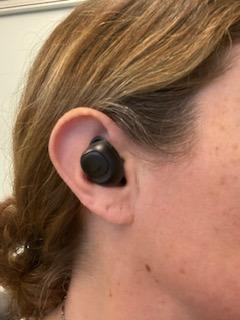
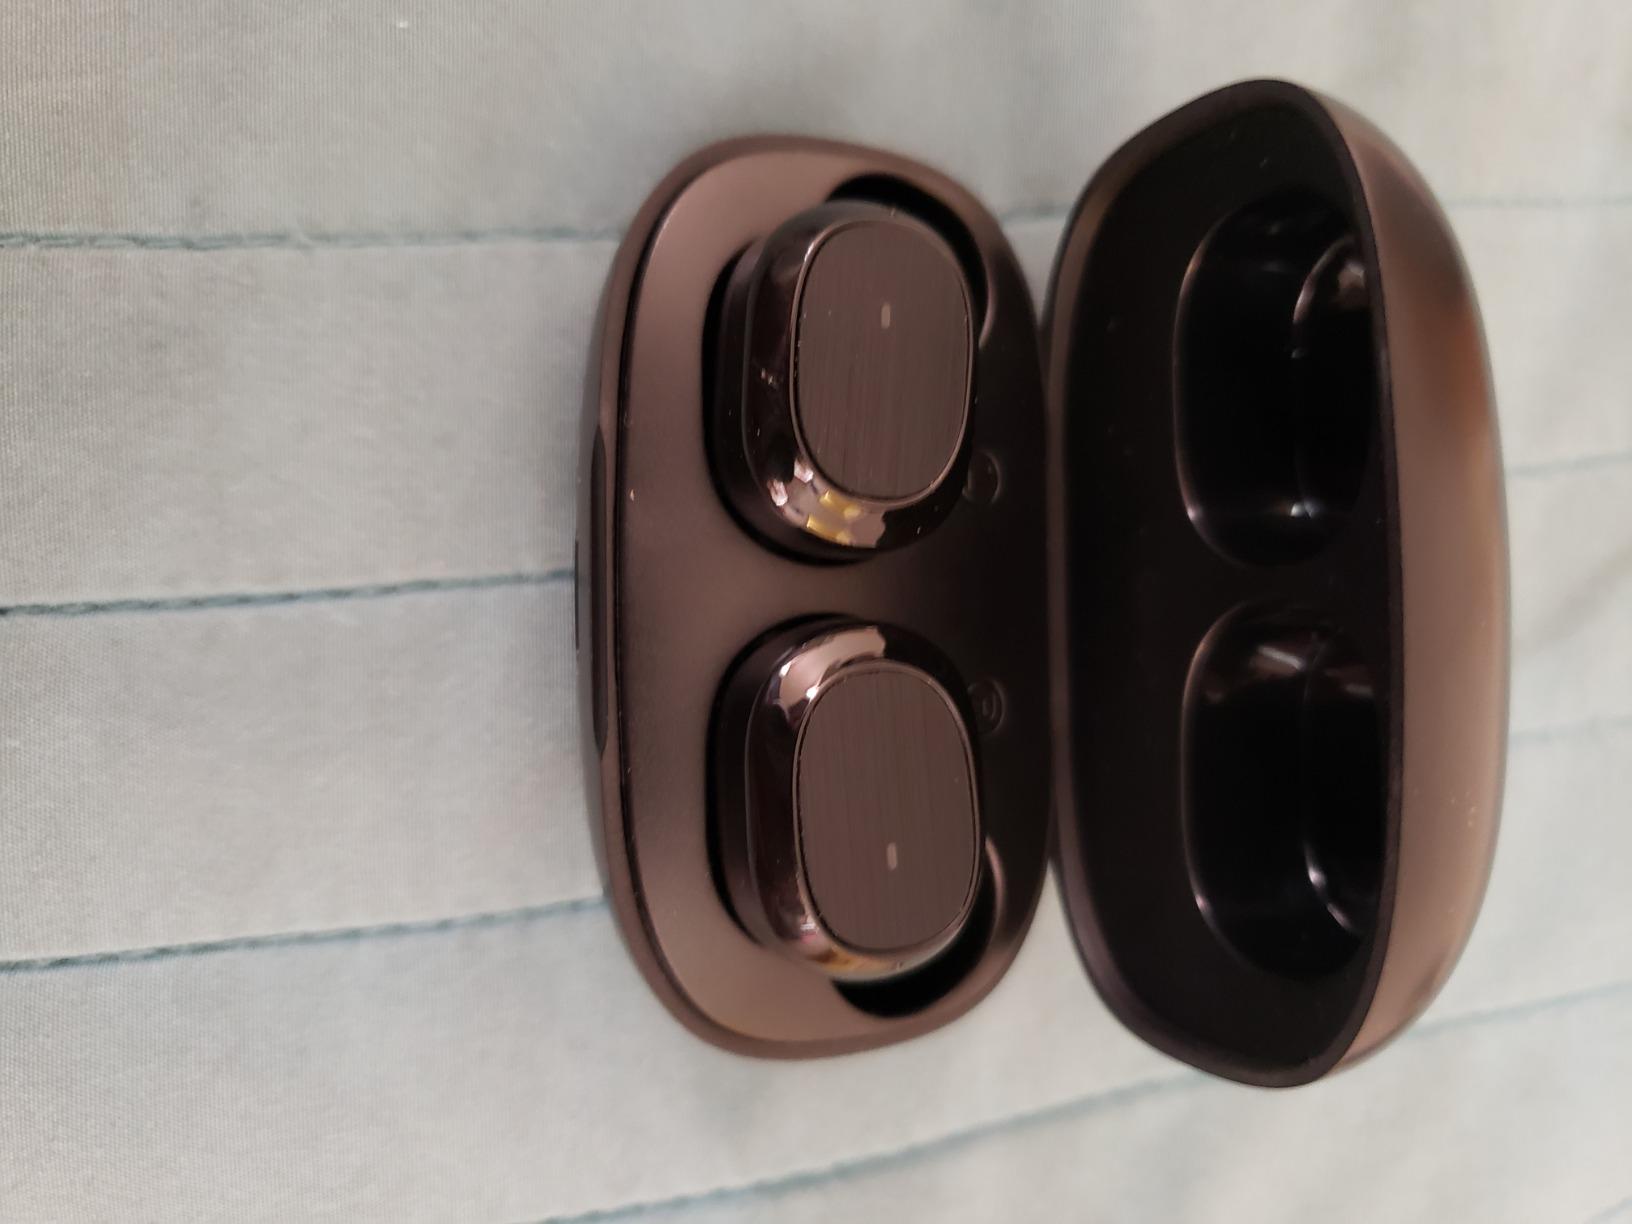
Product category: earbuds
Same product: no